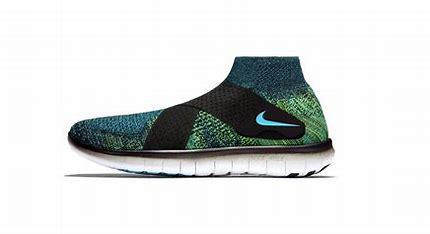
Brand: Nike
Model: Free RN 2017